City Remembrancer

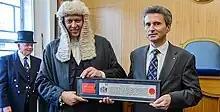
Paul Double (left) presenting Ion Jinga with the Freedom of the city, 13 June 2014

The Remembrancer is one of the City of London Corporation’s Chief Officers; the role dates back to 1571. His traditional role is as the channel of communications between the Lord Mayor and the City of London on the one hand and the Sovereign, Royal Household and Parliament on the other. The Remembrancer is also the city's Ceremonial Officer and Chief of Protocol.